Purnima Sinha

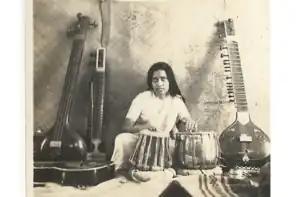
Sinha playing the tabla

Sinha enjoyed singing, painting, writing, and reading books. She had a large, rare collection of books and journals at home. At the age of 80, she continued to enjoy meeting people, conversing and reminiscing. When she joined the Central Glass and Ceramic Research Institute, Sinha continued her work on clay minerals and ceramic colours. She also moulded the material that she studied in artistic ways and learned clay modelling. When not indulging her creative pursuits, Sinha was translating science books into Bengali.